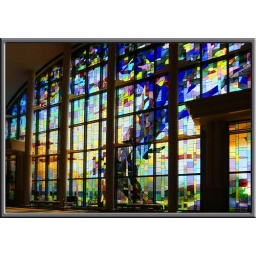
Stained glass window in the foyer of the Brenau Womens' University Performing Arts Centre - just asking to be photographed...